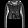
Label: Pullover